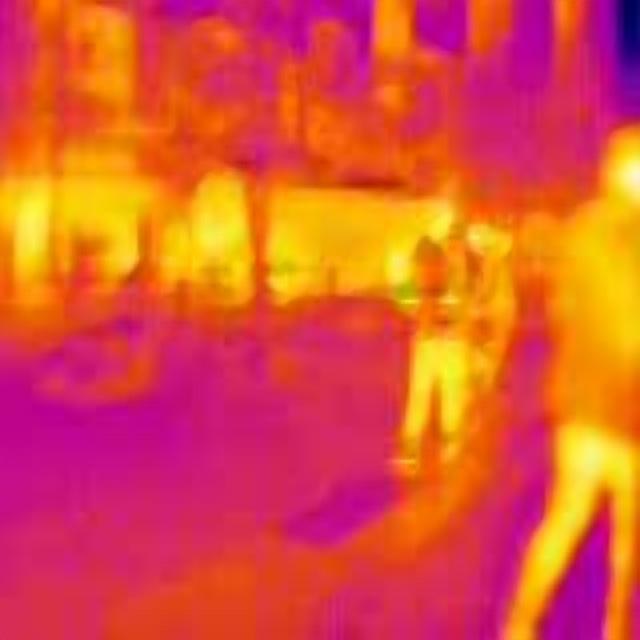
Detected objects:
label: person
label: person
label: person